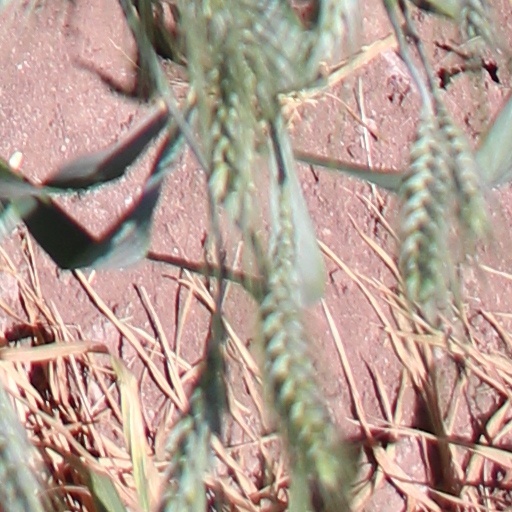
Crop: wheat